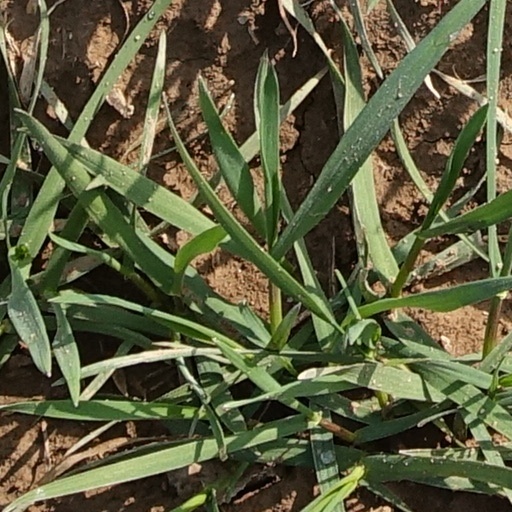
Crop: wheat